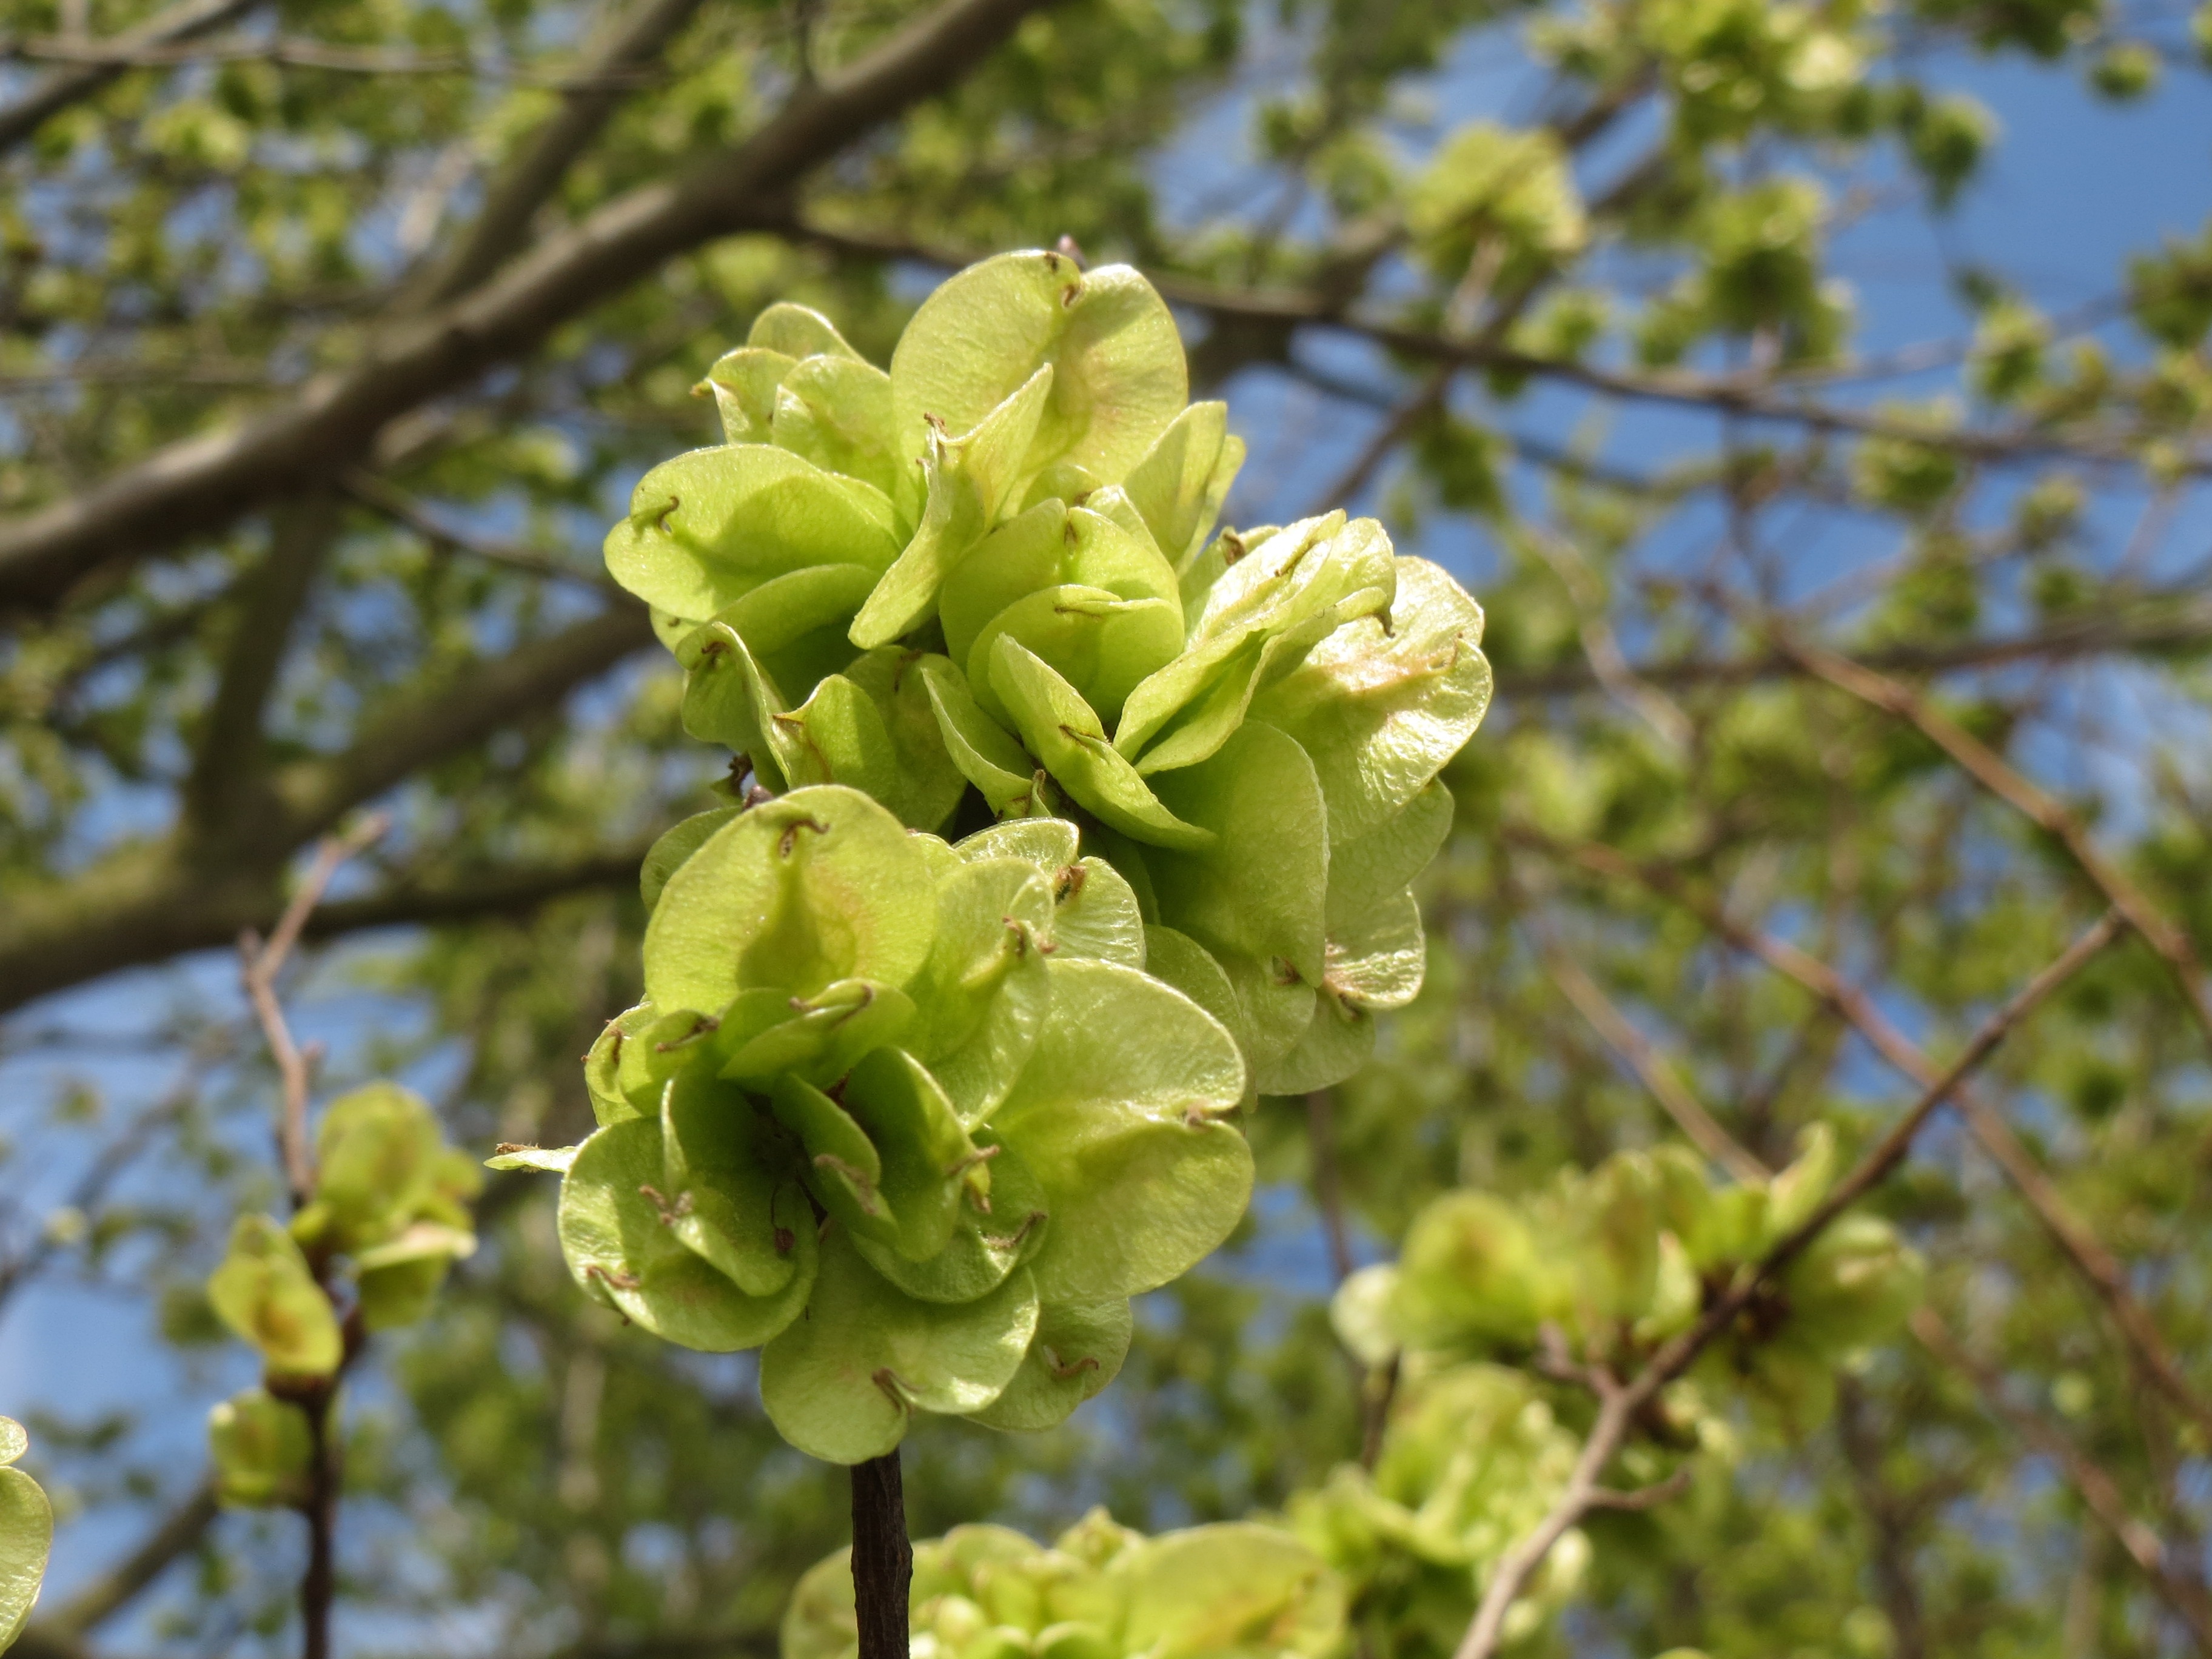
tree, branch, blossom, plant, fruit, leaf, flower, food, green, produce, macro, evergreen, botany, flora, wildflower, shrub, deciduous, species, flowering plant, maidenhair tree, ulmus minor, field elm, woody plant, land plant